Empire State Building

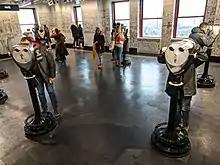
80th floor observation deck

The plaque at the western end of the lobby is on the eastern interior wall of a one-story-tall rectangular-shaped corridor that surrounds the banks of escalators, with a similar design to the lobby. The rectangular-shaped corridor actually consists of two long hallways on the northern and southern sides of the rectangle, as well as a shorter hallway on the eastern side and another long hallway on the western side. At both ends of the northern and southern corridors, there is a bank of four low-rise elevators in between the corridors. The western side of the rectangular elevator-bank corridor extends north to the 34th Street entrance and south to the 33rd Street entrance. It borders three large storefronts and leads to escalators (originally stairs), which go both to the second floor and to the basement. Going from west to east, there are secondary entrances to 34th and 33rd Streets from the northern and southern corridors, respectively. The side entrances from 33rd and 34th Street lead to two-story-high corridors around the elevator core, crossed by stainless steel-and-glass-enclosed bridges at the mezzanine floor.